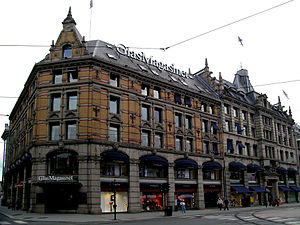
Stortorvet (Oslo)
Glassmagasinet
Stortorvet eller Stortorget er et torv i centrum af Oslo, dvs. i bydelen Sentrum. De tilstødende gader er Kirkegata, Møllergata, Grensen, Torggata og Kirkeristen.